Gunn-Vivian Eide

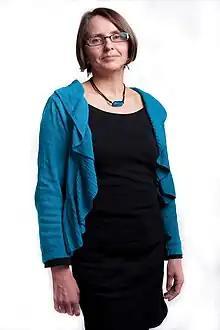
Gunn-Vivian Eide

Gunn-Vivian Eide (born 21 May 1964) is a Norwegian politician for the Liberal Party.